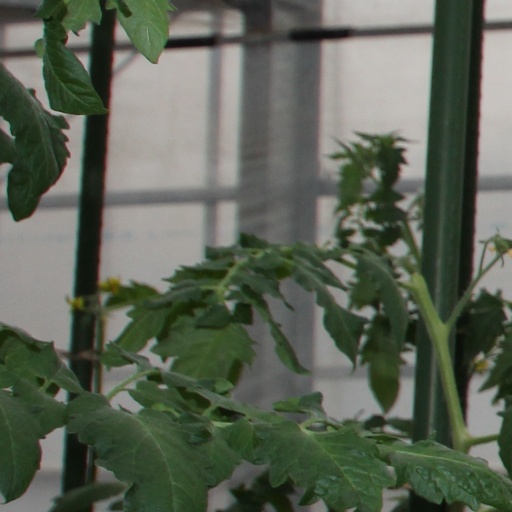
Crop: tomato